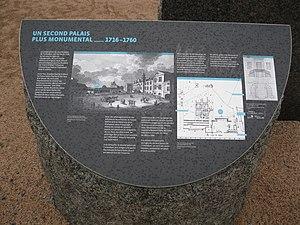
L'îlot des Palais est un parc urbain de Québec sur un site archéologique. Il demeure à cet endroit des vestiges du palais de l'intendant de la Nouvelle-France. Un bâtiment en brique rouge est une ancienne brasserie. contact.ulaval.ca radio-canada.ca
Cet article traite des événements qui se sont produits durant l'année 1716 au Canada.